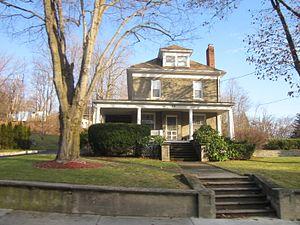
Franklin est une ville des États-Unis dans le comté de Sussex dans l'état du New Jersey.